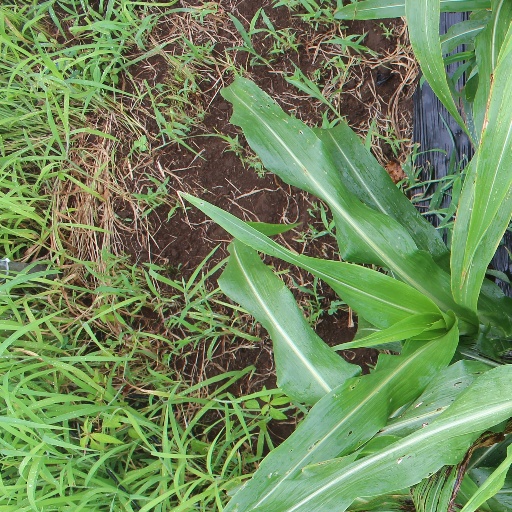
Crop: sorghum